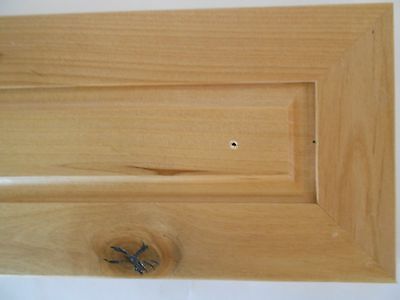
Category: cabinet